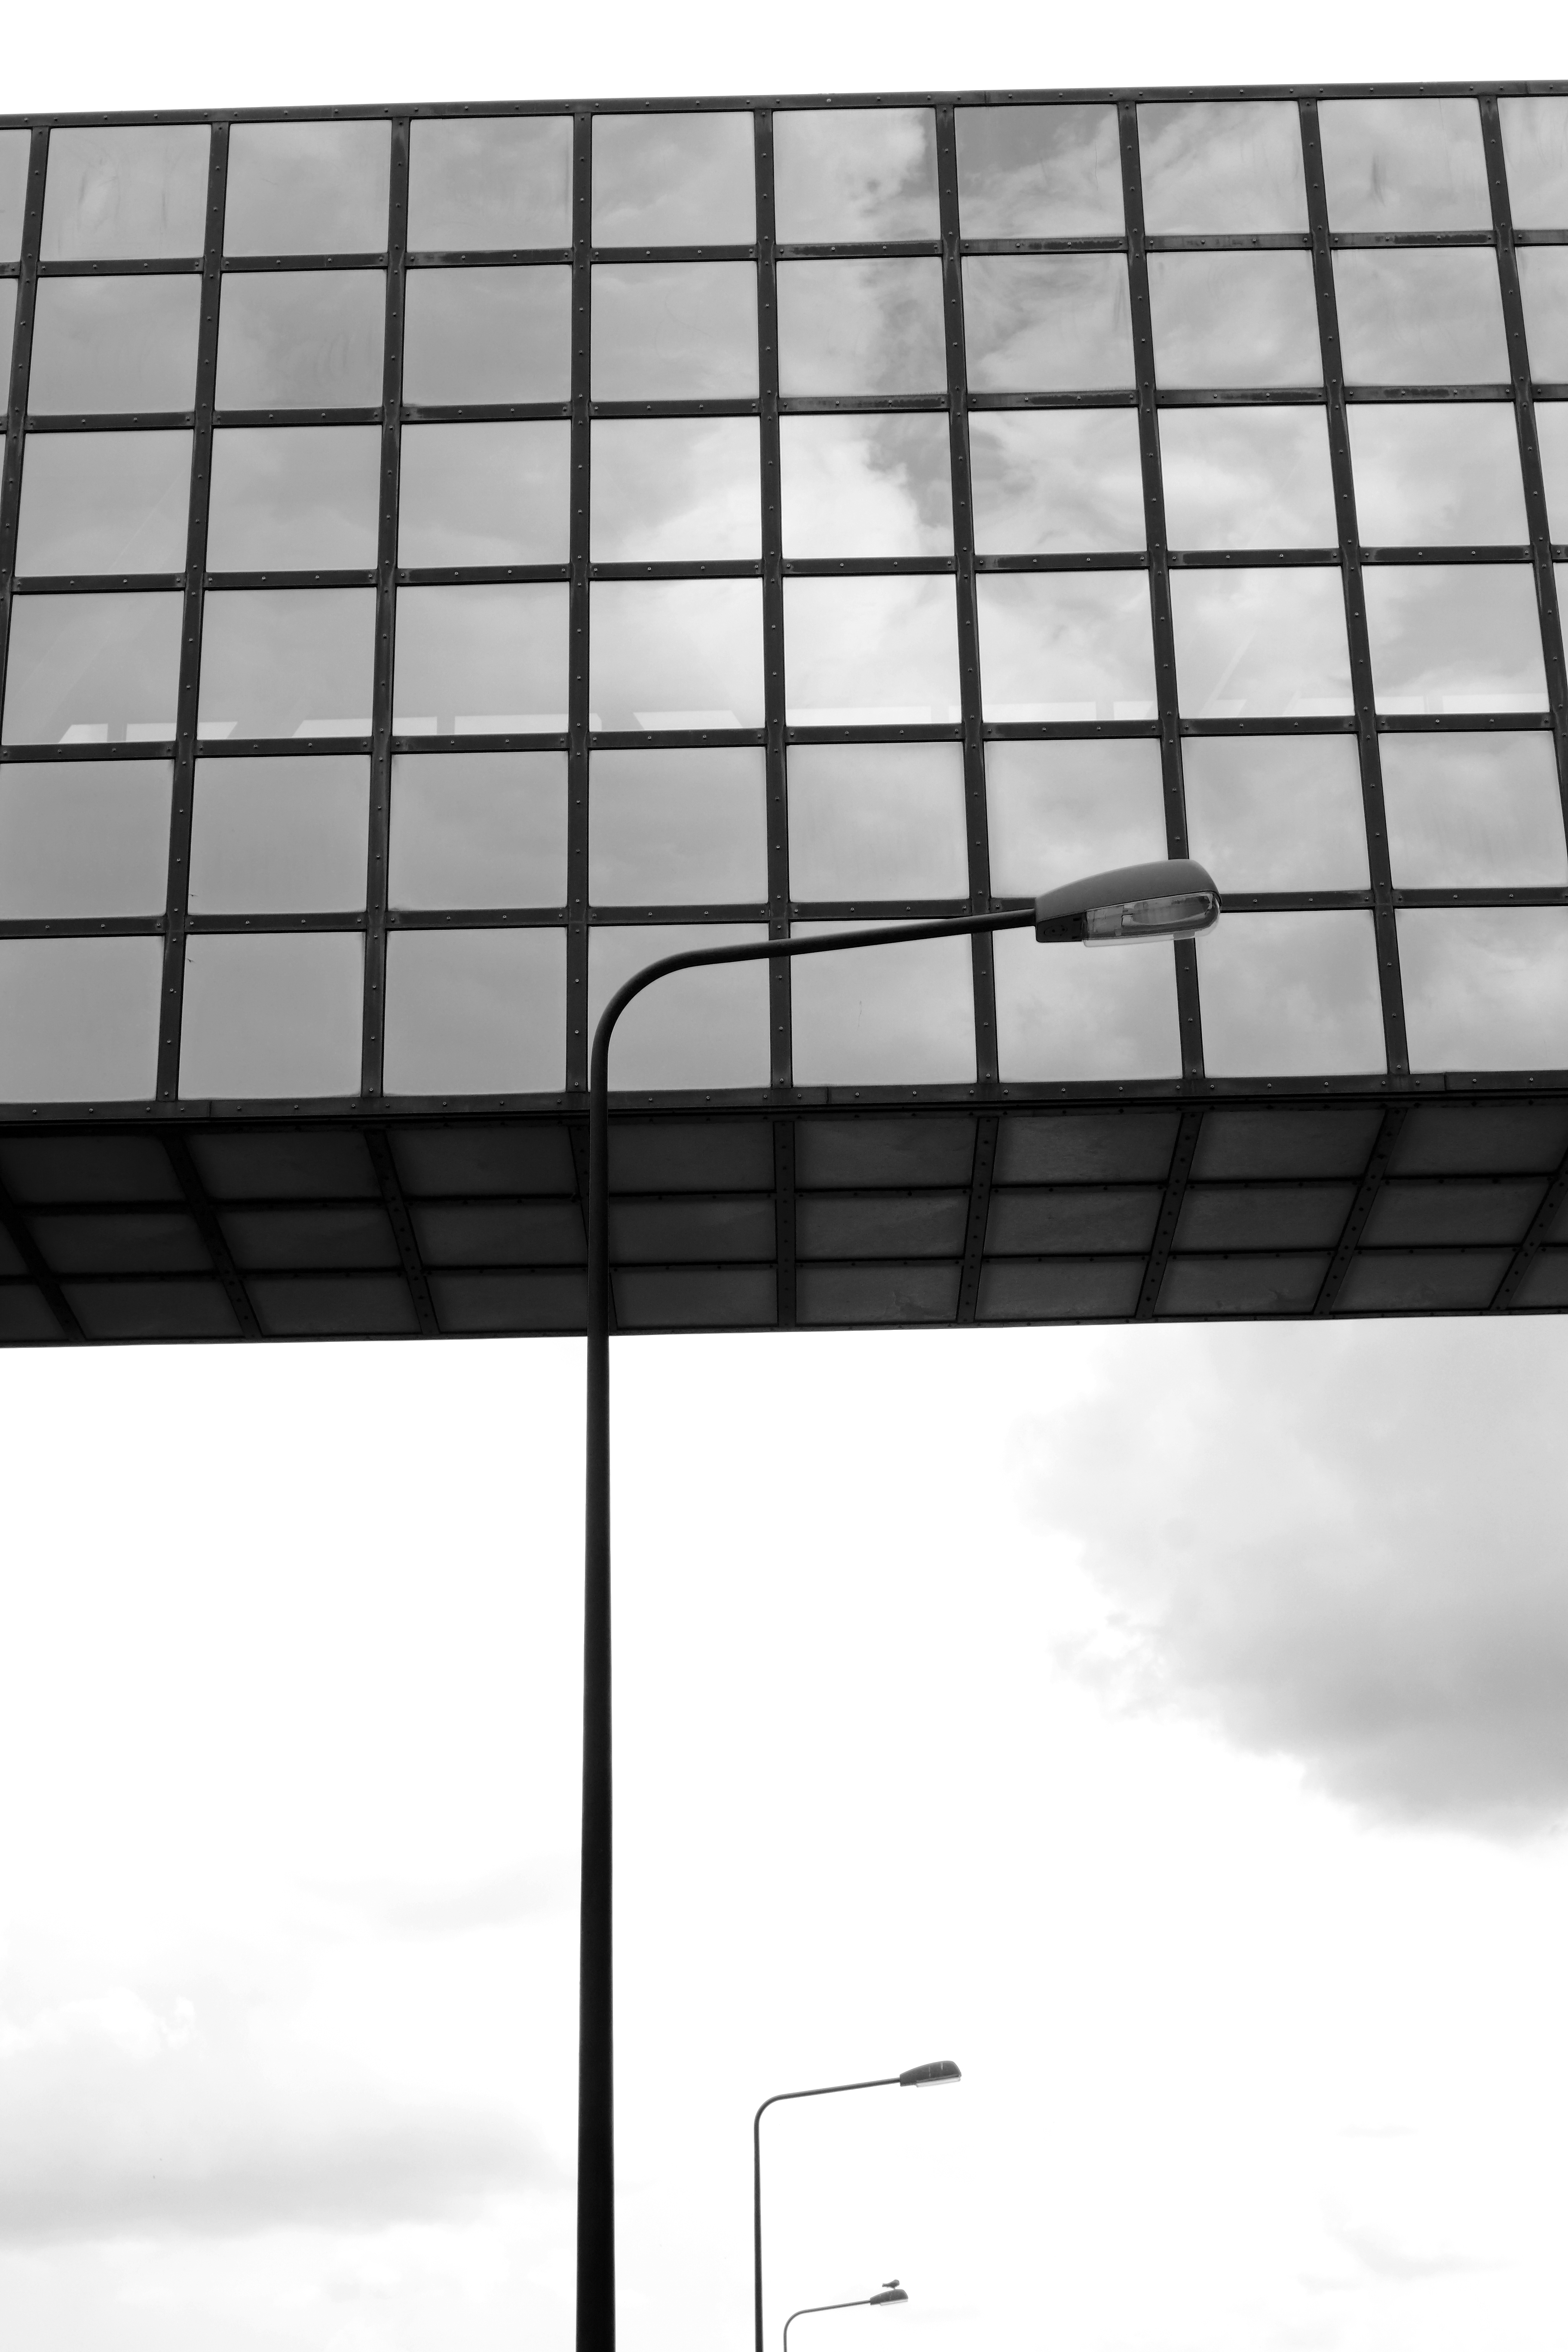
table, line, furniture, monochrome, lighting, bw, blackandwhite, blackwhite, net, rectangle, germany, alemania, allemagne, sw, schwarzweiss, schwarzweis, shape, frankfurtmain, frankfurtammain, frankfurtam, frankfurtamain, germania, hesse, hassia, hessen, frankfurt, schwarzweissfotografie, schwarzweisfotografie, automotive exterior